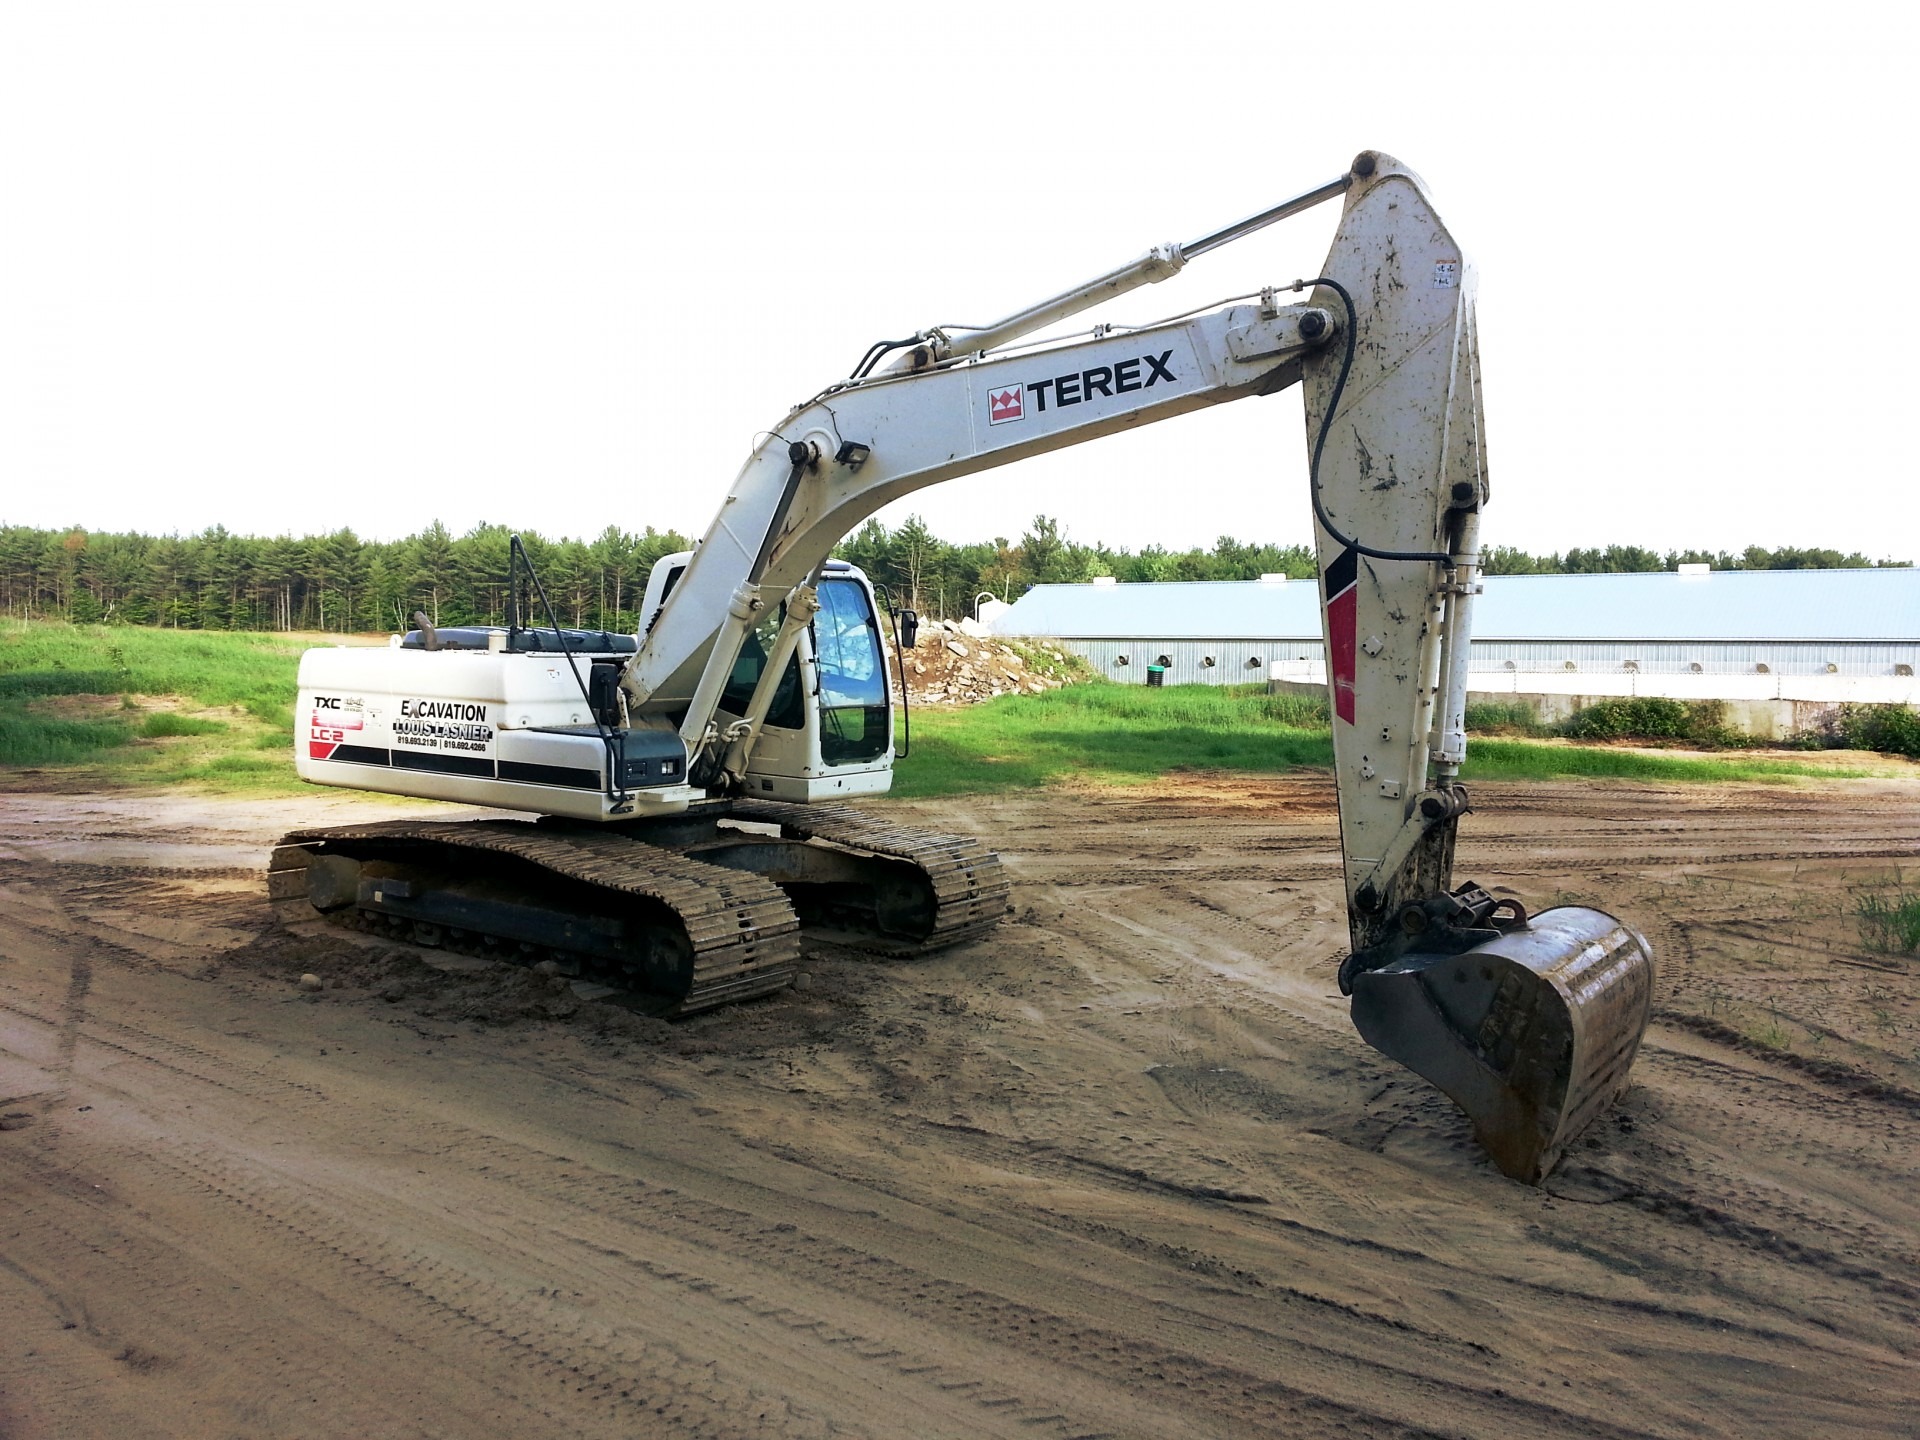
sand, asphalt, vehicle, soil, sands, digging, exploration, shovel, excavation, sandpit, construction equipment